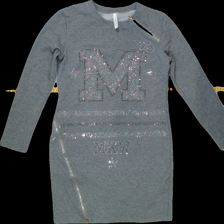
View: front
Type: Dress
Category: Ladies
Brand: Not Applicable
Colors: Grey
Material: 100%cotton
Pattern: Glitter
Size: L
Trend: No trend
Stains: No
Price range: 50-100
Recommended usage: Reuse